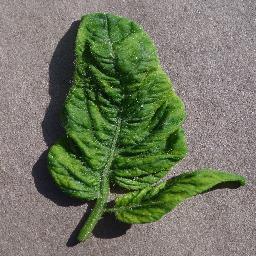
Label: Tomato___Tomato_Yellow_Leaf_Curl_Virus